Mikhail Kalashnikov

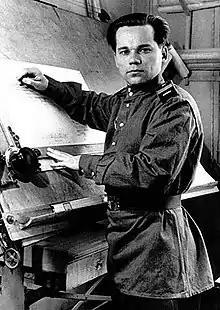
Kalashnikov,

In 1944, he designed a gas-operated carbine for the new 7.62×39mm cartridge. This weapon, influenced by the Garand rifle design, lost out to the new Simonov carbine which would eventually be adopted as the SKS; but it became a basis for his entry in an assault rifle competition in 1946. His winning entry, with the designer recorded by the alias "Mikhtim" (so named by taking the first letters of his name and patronymic, Mikhail Timofeyevich) became the prototype for the development of a family of prototype rifles.